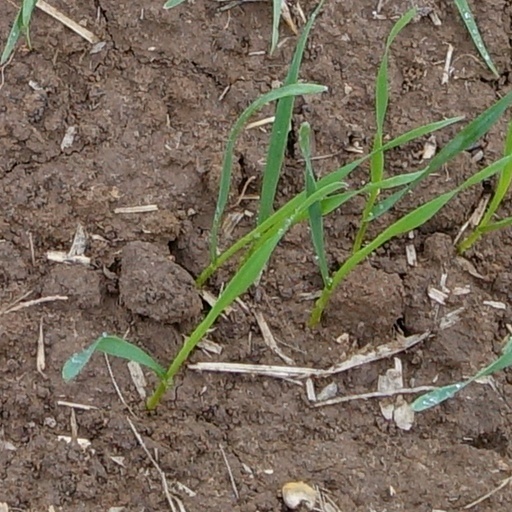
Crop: wheat